The Roaches

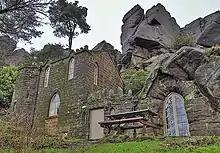
Rockhall Cottage, the Don Whillans Memorial Hut at the Roaches

The Roaches is the site of the Don Whillans Memorial Hut, also known as the Rockhall Cottage. This Grade II listed building may have been a shooting box, and is built in cottage orné style.